Jurassic Park III

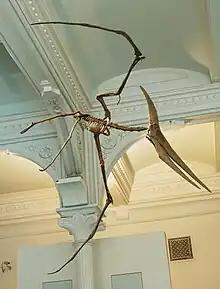
Spielberg insisted that Johnston feature "Pteranodon" in the film.

Spielberg insisted that Johnston include "Pteranodons", which had been removed from the previous films for budget reasons, with the exception of a brief appearance in "The Lost World: Jurassic Park". The "Pteranodons" featured in "Jurassic Park III" are a fictionalized version of the actual animal. Winston and his team created a "Pteranodon" model with a wingspan of 40 feet, although the creatures are predominantly featured in the film through CGI. ILM animators studied footage of bats and birds while in flight, and also closely worked with a "Pteranodon" expert to create the creatures' flight movements. In addition, Winston's team designed and created five rod puppets to depict baby pteranodons in a nest, with puppeteers working underneath the nest to control them. Johnston chose the pteranodons to end the film because he wanted an ending shot of "these creatures being beautiful and elegant". At one point, there were discussions about a final sequence in which the pteranodons would attack the survivors in their helicopter after departing from the island. This was scrapped for budgetary reasons.